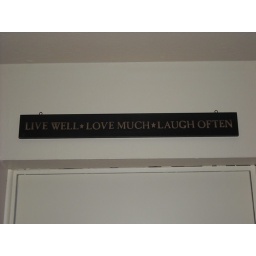
Hanging sign I got at Target. We hung it up over the door to the outside. I absolutely adore it.